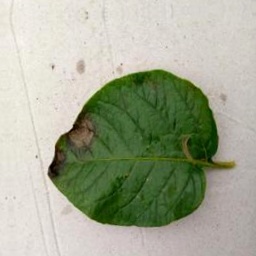
Etiqueta: Late Blight